Answer in natural language. Considering the relative positions, where is brown colour rectangular table (highlighted by a blue box) with respect to Doorframe (highlighted by a green box)? Choose between the following options: left or right
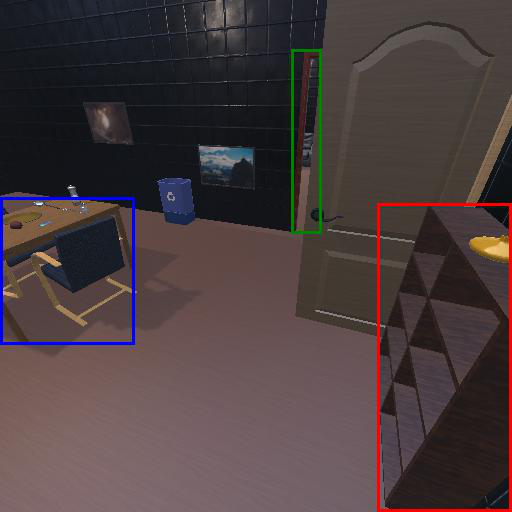
<answer>left</answer>